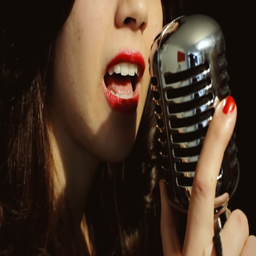
a classy young woman singing on stage with a retro vintage microphone .